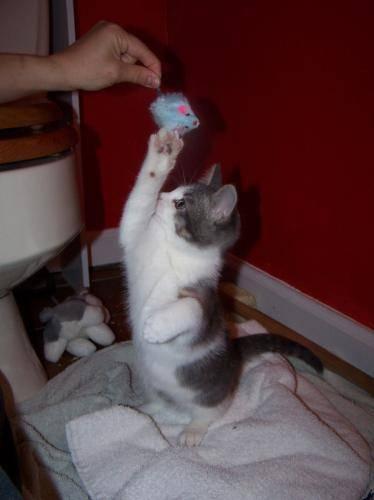
cat